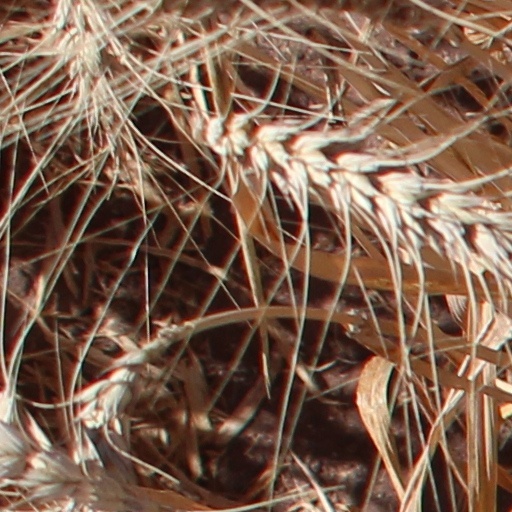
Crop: wheat